Raquel DiDomenico

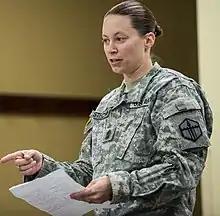

Her military education includes Distributed Learning Course (DLC) Level 6, Sergeants Major Course, Joint Engineer Operations Course, Foundation Training Developer,